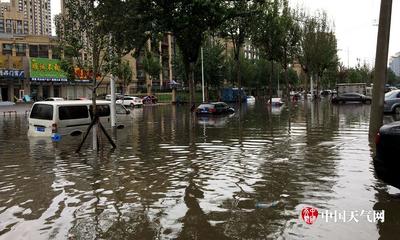
Weather: rain or strom